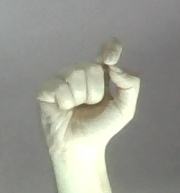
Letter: fa